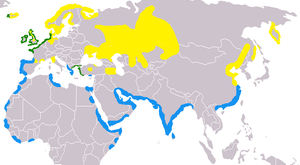
Cette liste de la faune française regroupe les espèces de Charadriiformes peuplant la France métropolitaine.
Cette liste des oiseaux au Canada provient de Bird Checklists of the World en date du mois de juillet 2018.